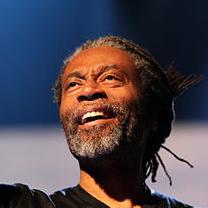
Age: 60